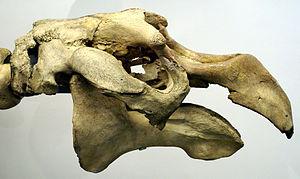
Crâne d'une rhytine de Steller (Hydrodamalis gigas)
La Rhytine de Steller, aussi connue sous le nom de vache de mer, était un grand mammifère marin, appartenant à la famille des dugongidés, qui vivait dans les eaux arctiques proches de l'île Béring et de l'île Medny. La découverte de nombreux fossiles indique que l'on trouvait, avant l'apparition de l'Homme, des rhytines tout autour des côtes du Pacifique nord, du Mexique, aux Aléoutiennes et jusqu'au Japon. Elle disparaît au XVIIIᵉ siècle, peu après que les Occidentaux en eurent fait la découverte.